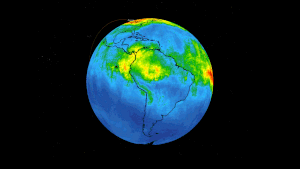
Les feux de forêt de 2019 en Amazonie sont une série de milliers d'incendies qui se déroulèrent principalement dans la forêt amazonienne en 2019.